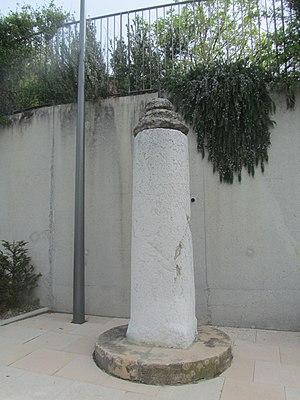
Borne milliaire romaine transformée en support de croix
L'histoire du pays du Velin, plaine du Bas Dauphiné située sur la rive gauche du Rhône, est marquée par la proximité de la métropole lyonnaise avec laquelle il a entretenu des relations changeantes au cours des siècles. C'est par elle qu'il a été intégré dans le monde gallo-romain et dans la chrétienté. Ce voisinage explique les convoitises qui ont opposé les Dauphins à la Maison de Savoie au Moyen Âge pour sa possession. Après cinq siècles de relégation, depuis la Révolution industrielle au XIXᵉ siècle, son territoire a été annexé par la métropole lyonnaise à laquelle il offrait les plus larges possibilités de développement. Hautement urbanisé et industrialisé depuis le XIXᵉ siècle, l'espace naturel a progressivement été remplacé, et l'identité quasiment effacée.